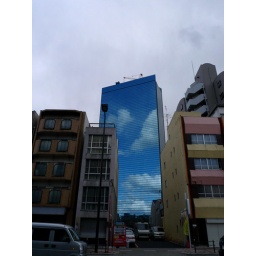
blue building at OBP near Osaka-jo(castle)